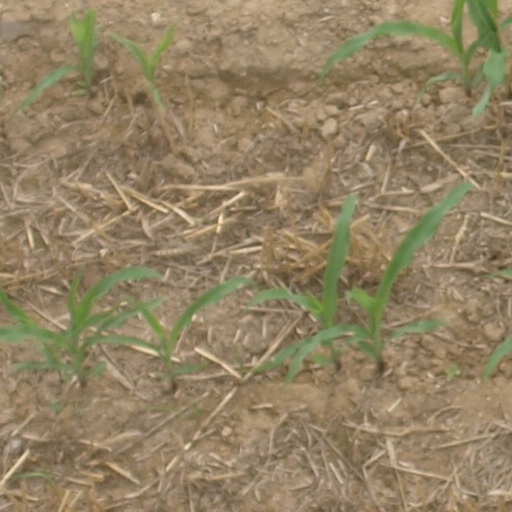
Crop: maize; corn